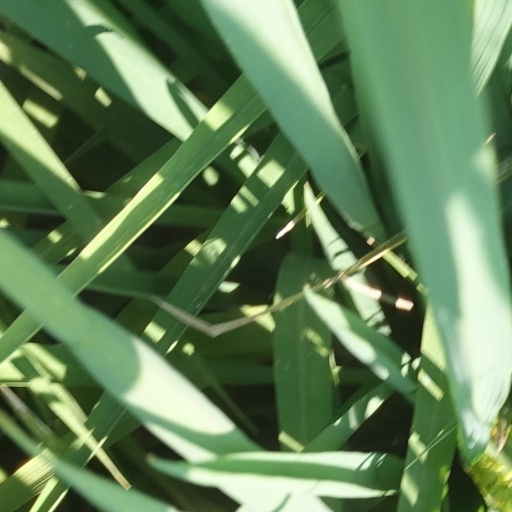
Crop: rice